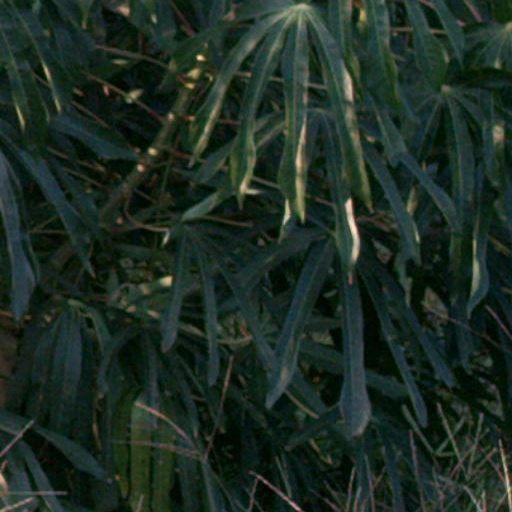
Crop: cassava